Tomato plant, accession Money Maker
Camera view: tilt-top (135 deg); turntable rotation: 210 degrees
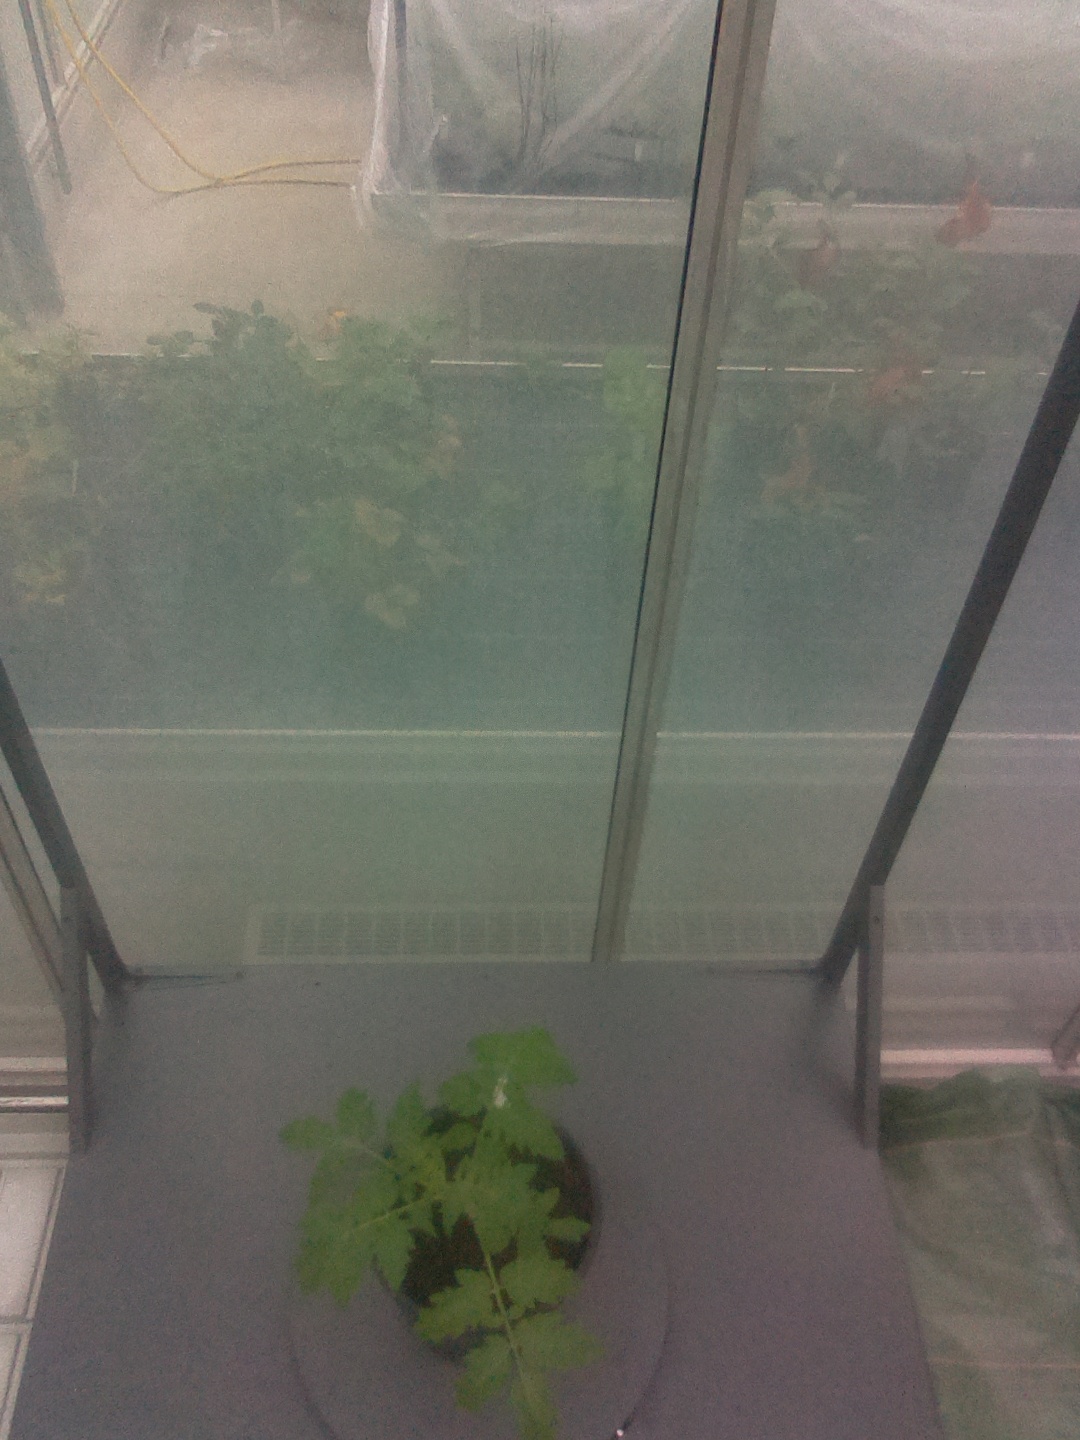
BBCH growth stage 13: 6 of true leaves visible